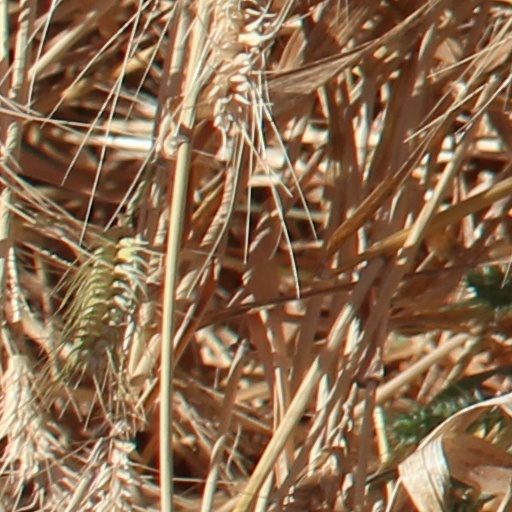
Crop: wheat